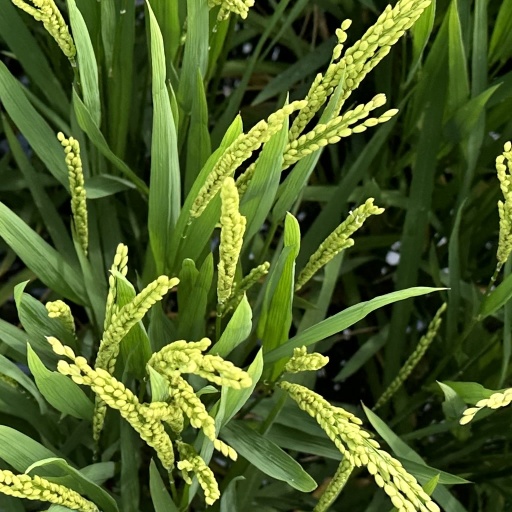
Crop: rice